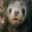
Label: seal